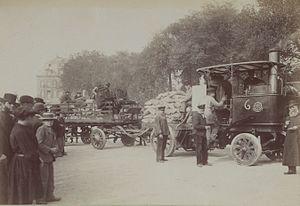
[Collection Jules Beau. Photographie sportive]
De Dion-Bouton est un constructeur français d'automobiles de qualité, d'autorails et de moteurs de la fin du XIXᵉ siècle et du début du XXᵉ siècle fondé en 1883 par Jules-Albert de Dion, Georges Bouton et Charles-Armand Trépardoux.